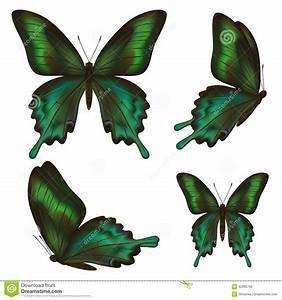
butterfly